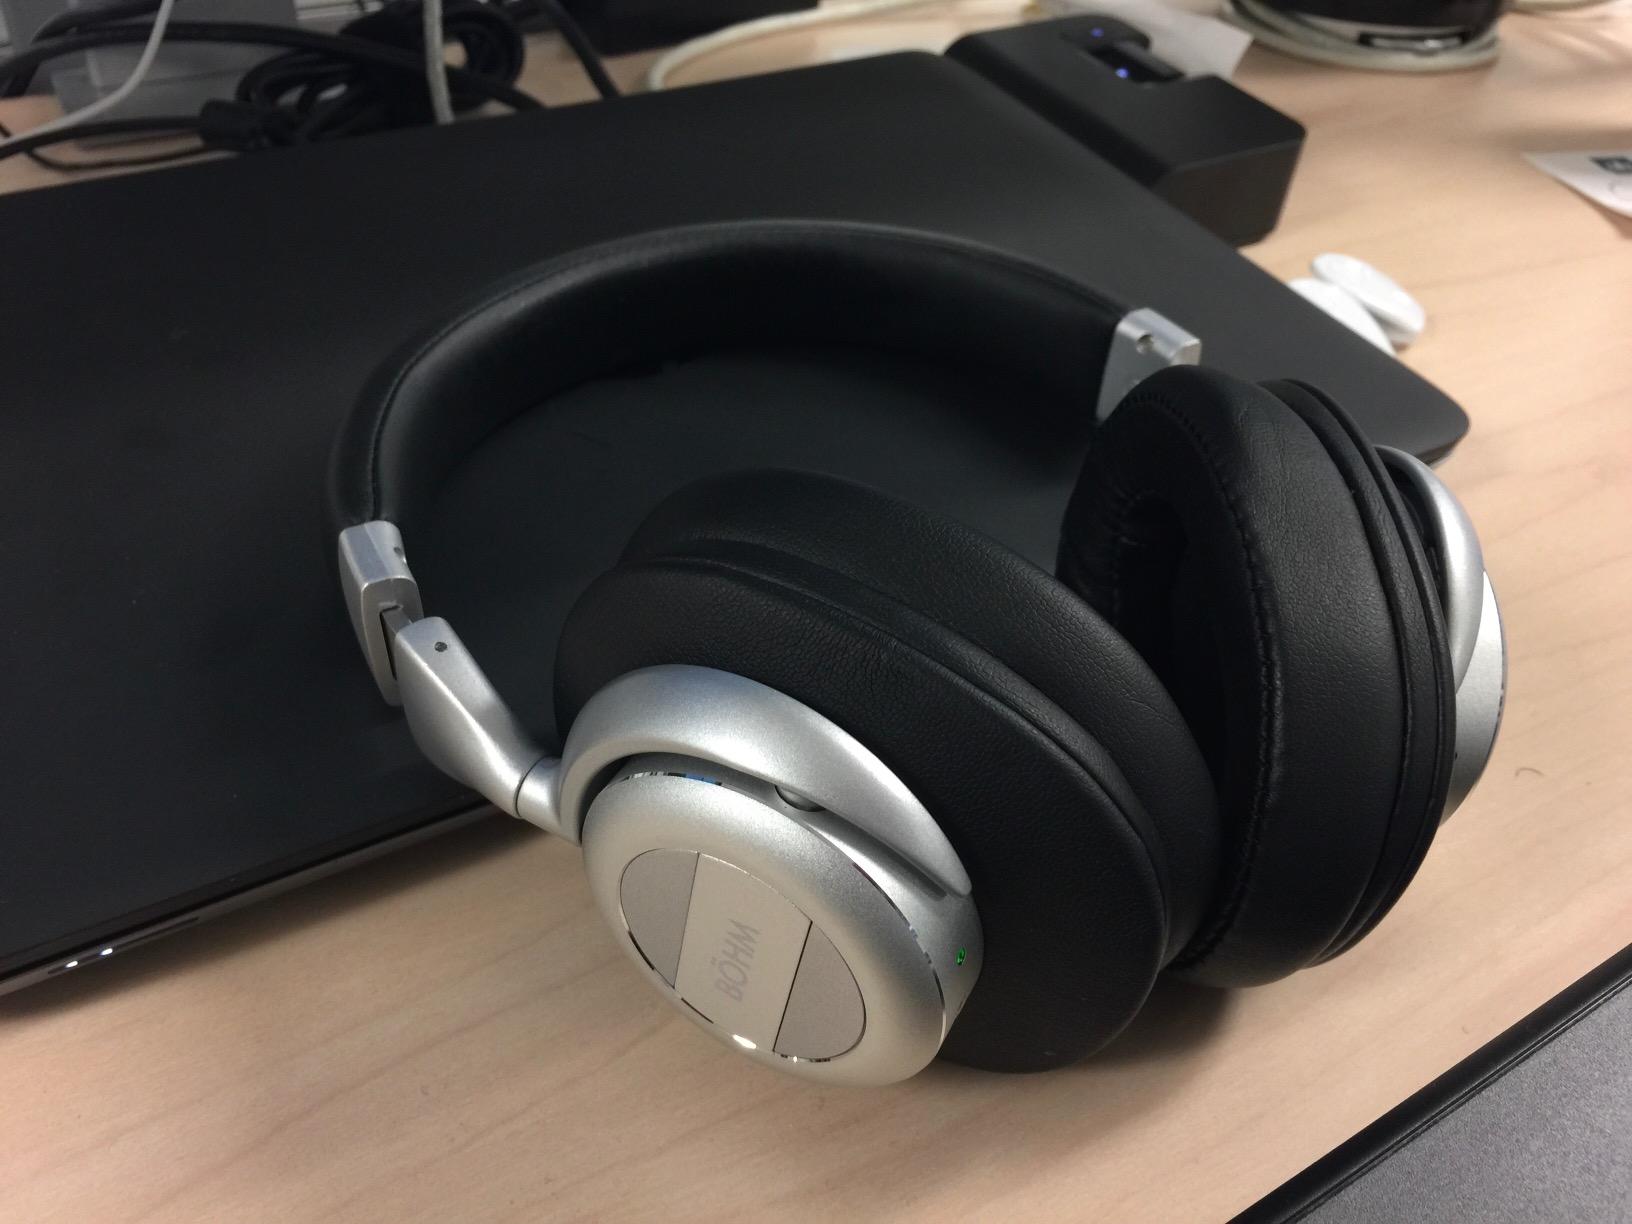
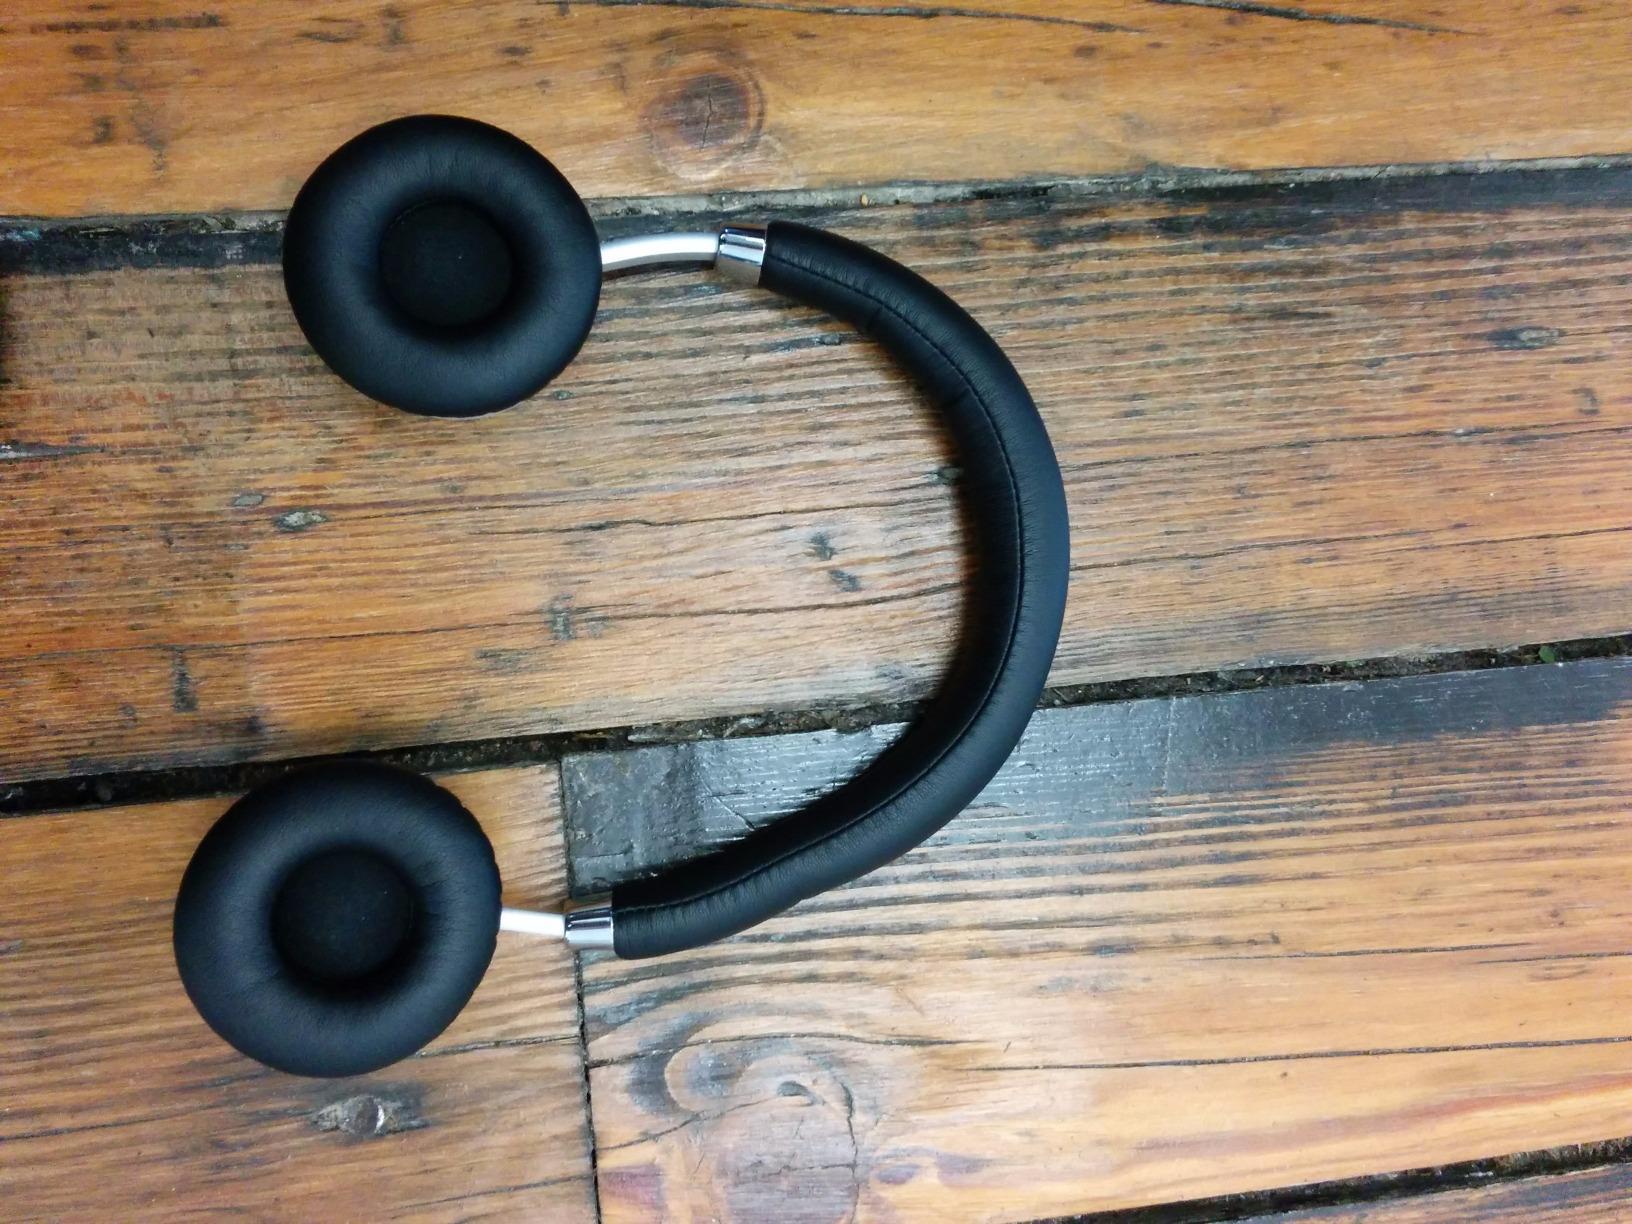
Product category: headphones
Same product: no